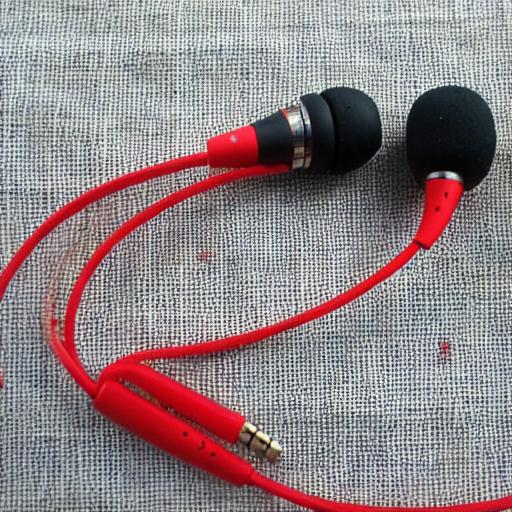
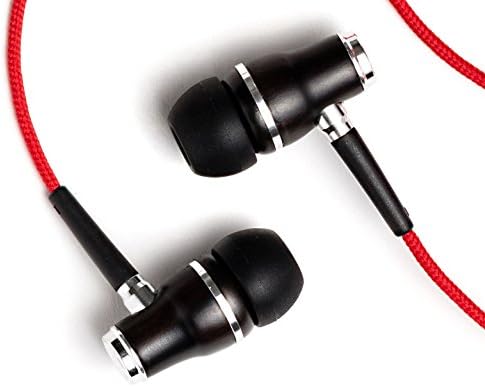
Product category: headphones
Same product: no